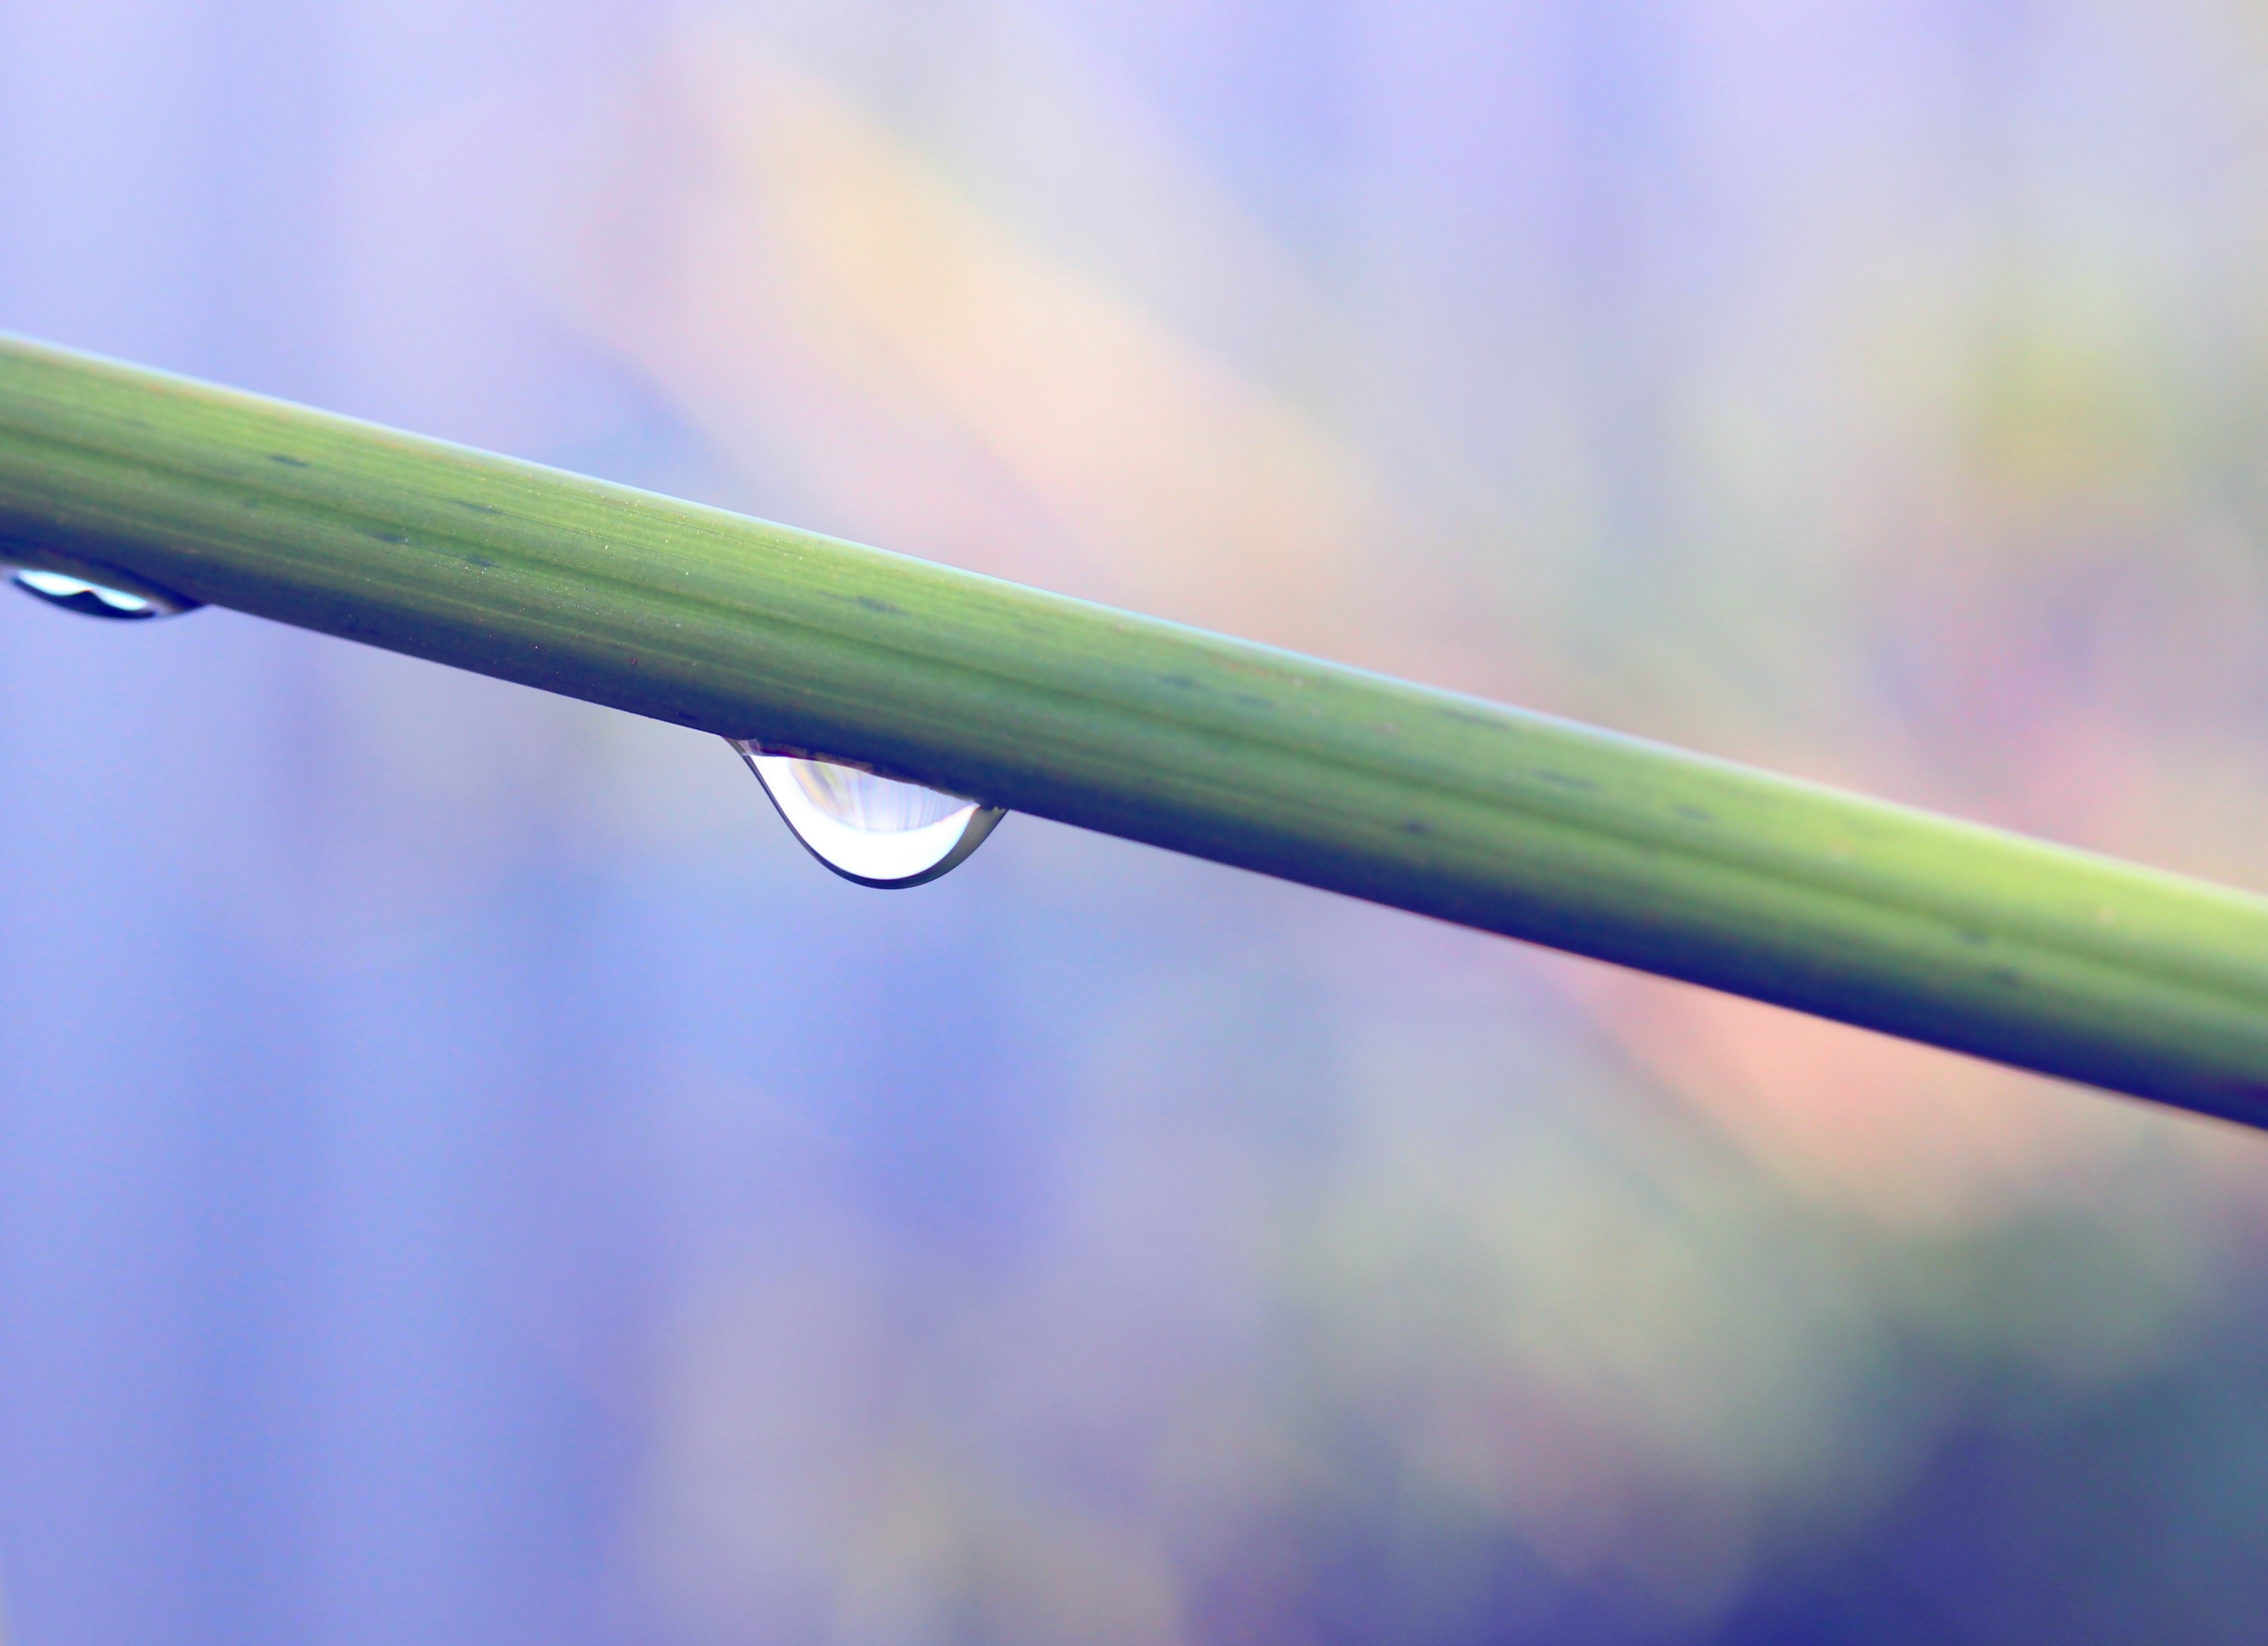
nature, branch, drop, light, sky, sunlight, rain, leaf, line, green, reflection, color, blue, shape, moisture, macro photography, atmosphere of earth, plant stem